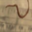
Label: worm